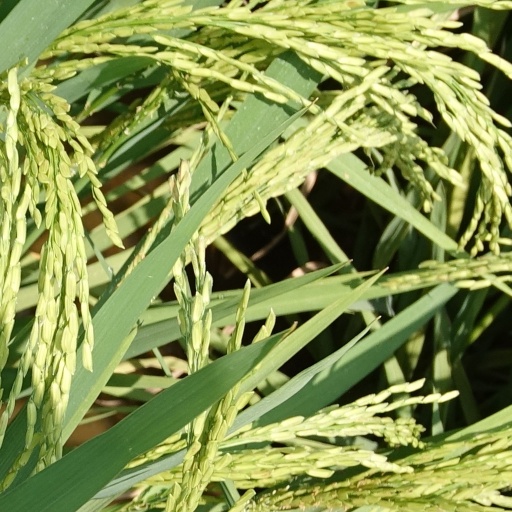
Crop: rice